Stagecoach South

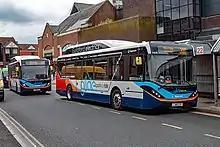
Guildford Park & Ride branded Alexander Dennis Enviro200EV in August 2021

Stagecoach in Hampshire, formerly known as Hampshire Bus, operates from depots in Andover, Basingstoke and Winchester. It was the first former National Bus Company subsidiary to be purchased by Stagecoach in 1987, the Hampshire Bus name continuing until the early 2000s.